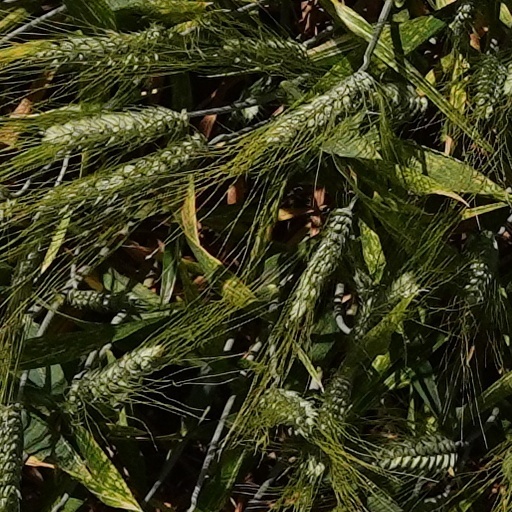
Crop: wheat